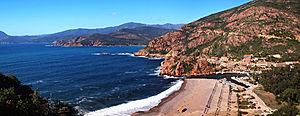
Les Deux-Sevi sont une région de Corse située sur la façade occidentale de l'île, dans l'ancienne province de Vico. Il s'agit également du nom du canton constitué par ces communes. Ils sont aussi les Dui Sevi, « territoire de vie » du Parc naturel régional de Corse.
Porto est la marine du village d'Ota, commune française située dans le département de la Corse-du-Sud et de la région Corse. Il appartient à la microrégion du Sia.